Culture of the United States

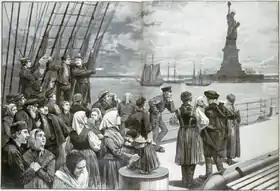
European immigrants arriving in New York City by ship in the late 19th century and early 20th century

Non-indigenous cultural influences have been brought by historical immigration, especially from Germany in much of the country, Ireland and Italy in the Northeast, and Japan in Hawaii. Latin American culture is especially pronounced in former Spanish areas but has also been introduced by immigration, as have Asian American cultures (especially in the Northeast and West Coast regions). Caribbean culture has been increasingly introduced by immigration and is pronounced in many urban areas. Since the abolition of slavery, the Caribbean has been the source of the earliest and largest Black immigrant group, a significant source of growth of the Black population in the U.S. and has made major cultural impacts in education, music, sports and entertainment.